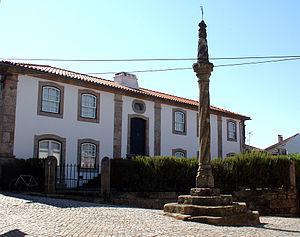
Cette liste non exhaustive recense les piloris encore visibles au Portugal.